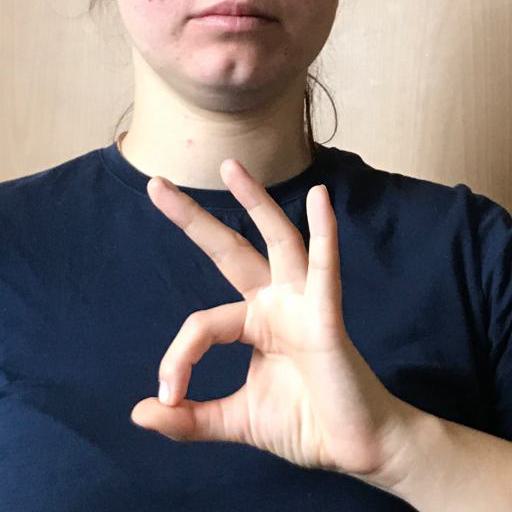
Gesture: ok